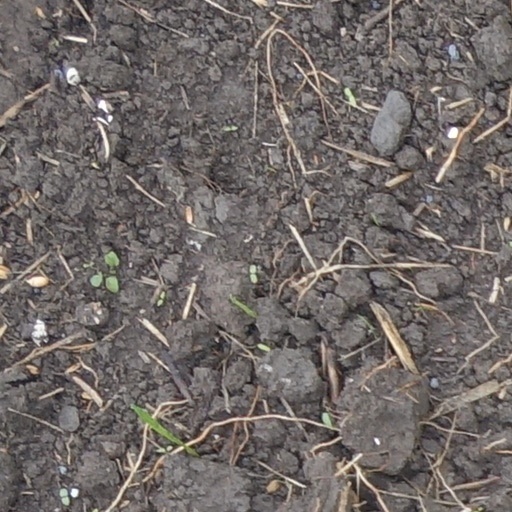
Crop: wheat